Province of Buffalo

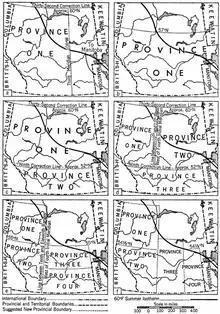
Divisions considered by the federal government to divide Western Canada.

The Province of Buffalo was one of several proposals for the area of what would become Alberta and Saskatchewan. Haultain proposed the idea in 1904, stating that "One big province would be able to do things no other province could." At the time the majority of Calgarians and Edmontonians disagreed with the proposal, since Haultain thought the capital of the new province should be Regina, but the two major western cities each had their own ambitions to be a capital city (Edmonton eventually becoming the capital of Alberta). Laurier eventually decided to carve two provinces out of that section of the North-West Territories by dividing the land up with a north–south line. This created Alberta in the west, and Saskatchewan in the east.